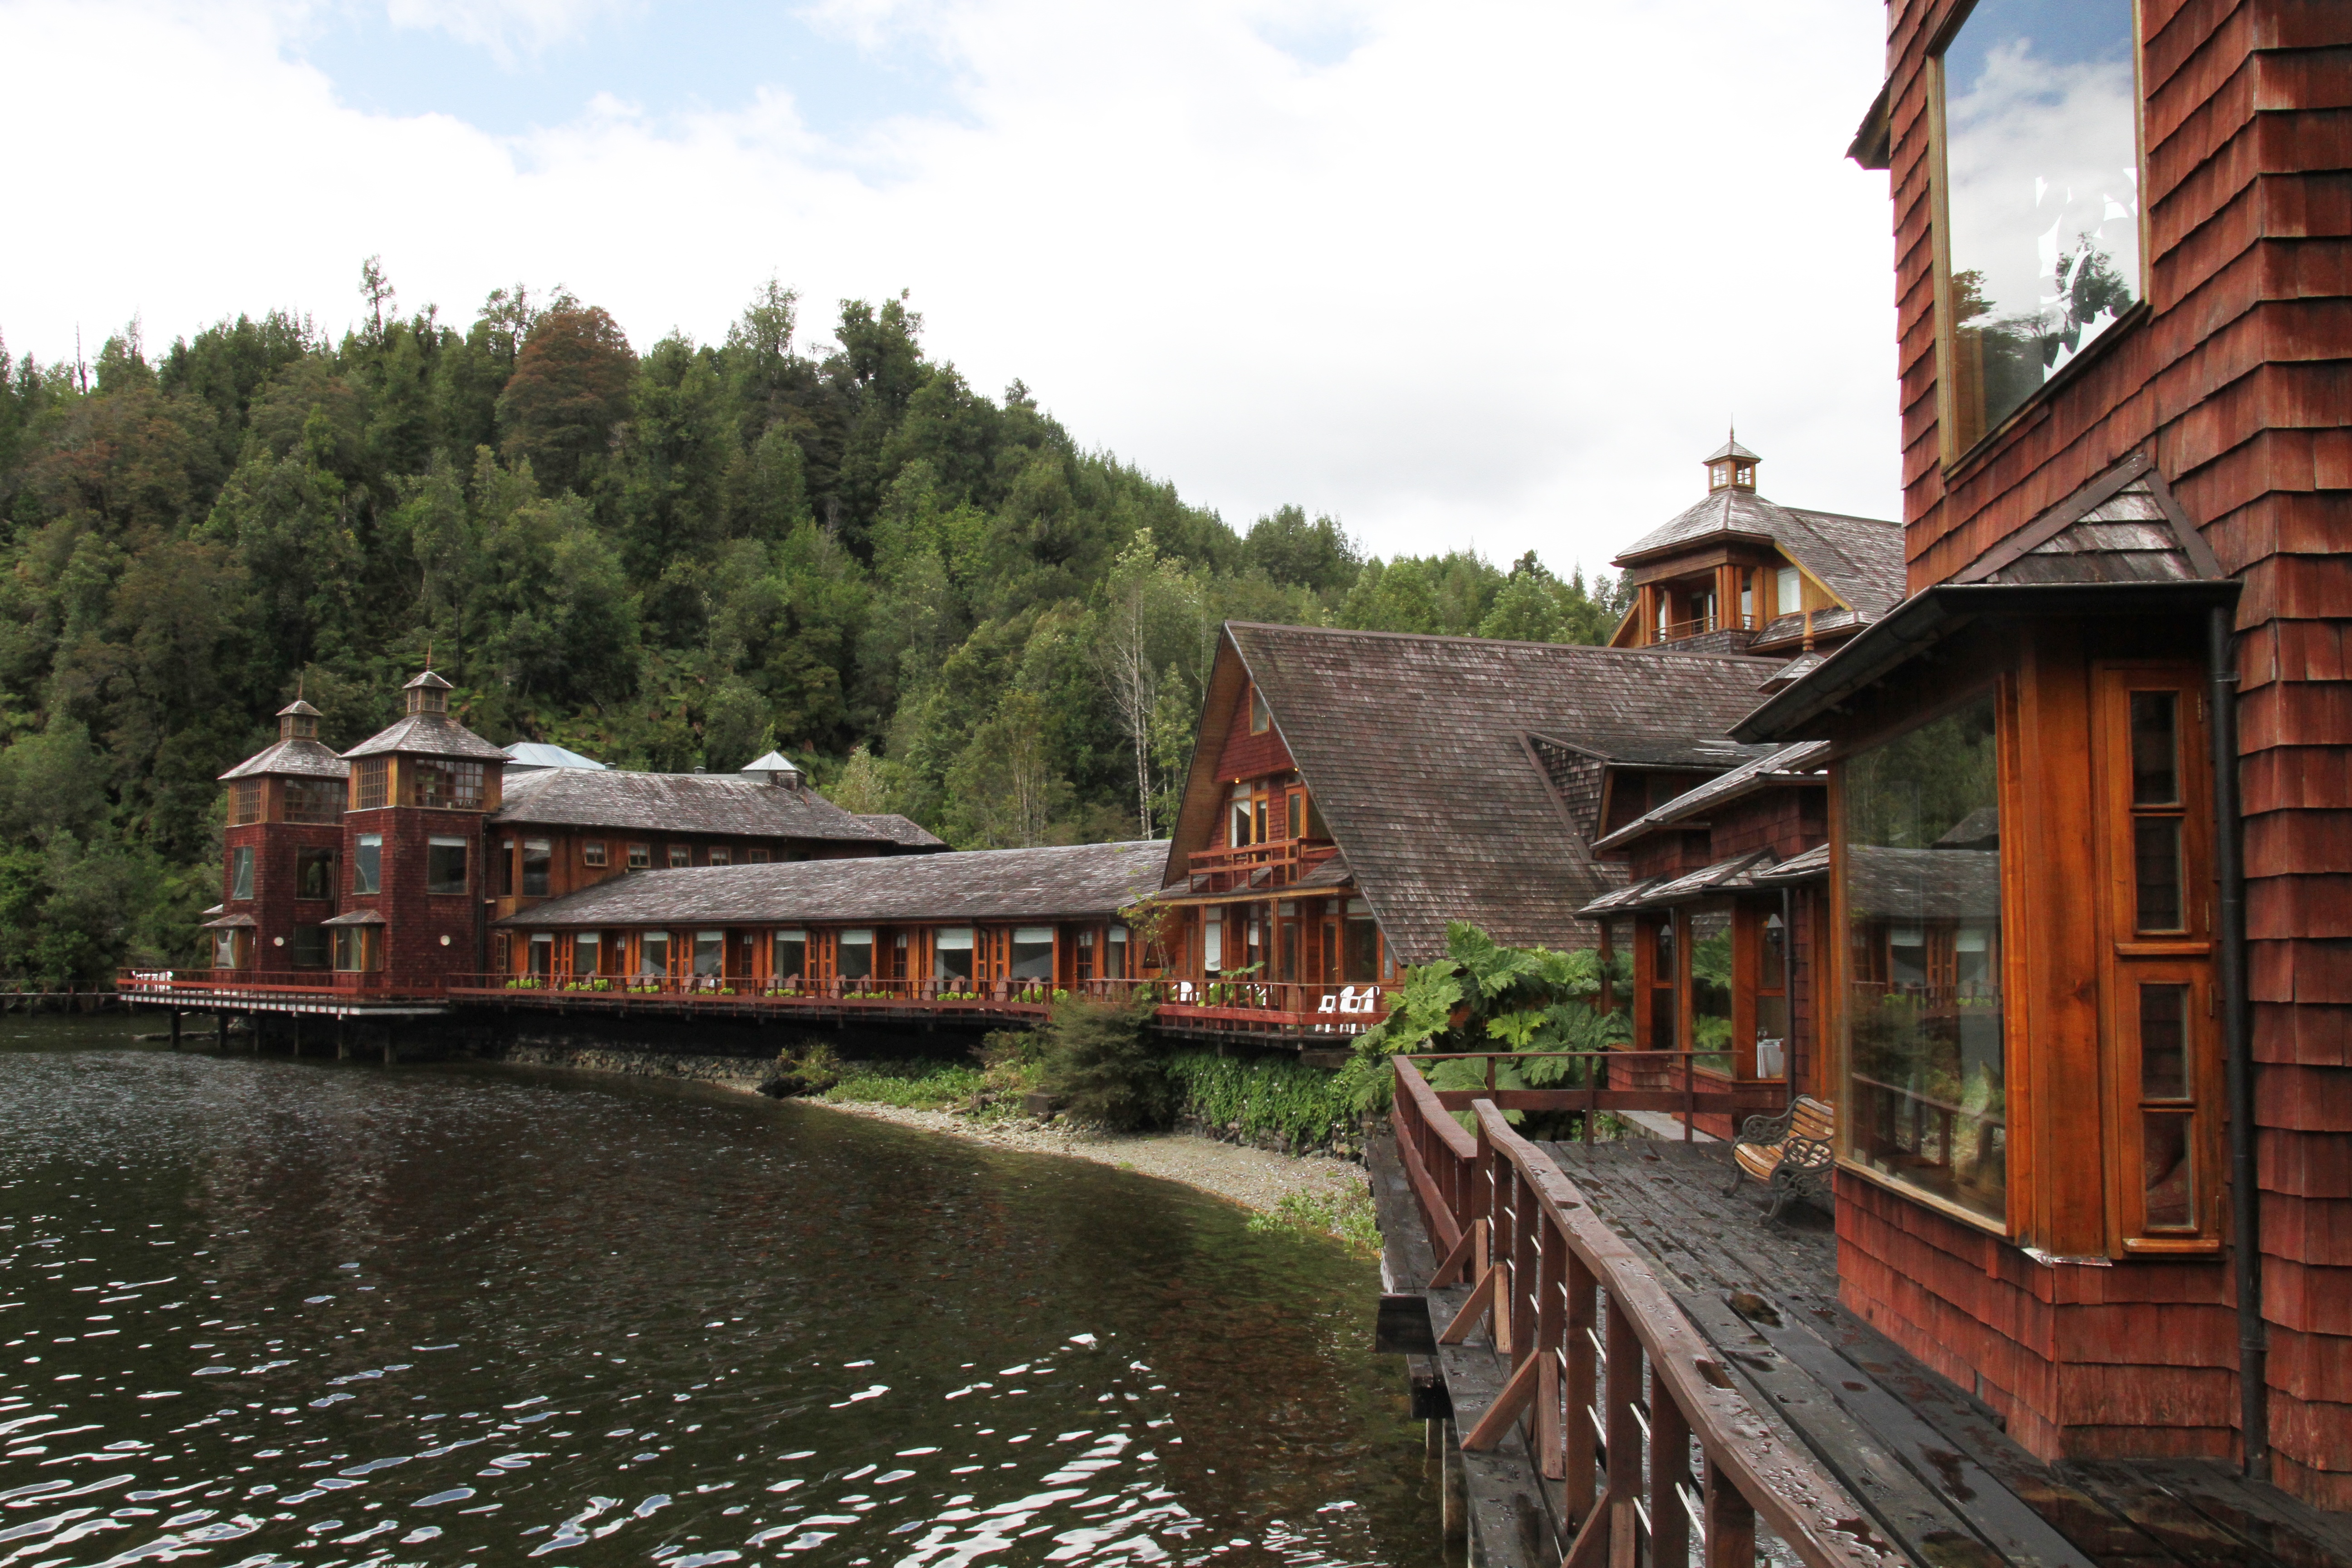
town, river, canal, village, transport, vehicle, waterway, chile, south, patagonia, thermas, puyuhuapi, carretera austral, rolling stock